Negotiation

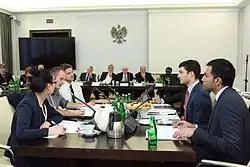
Students from the University of Tromsø and the University of Toronto during the 5th International Negotiation Tournament – Warsaw Negotiation Round in the Polish Senate (2014)

Negotiation can take a variety of forms in different contexts. These may include conferences between members of the United Nations to establish international norms, meetings between combatants to end a military conflict, meetings between representatives of businesses to bring about a transaction, and conversations between parents about how to manage childcare. Mediation is a form of negotiation where a third party helps the conflicting parties negotiate, usually when they are unable to do so by themselves. Mediated negotiation can be contrasted with arbitration, where conflicting parties commit to accepting the decision of a third party. Negotiations in the workplace can impact the entire organization's performance.